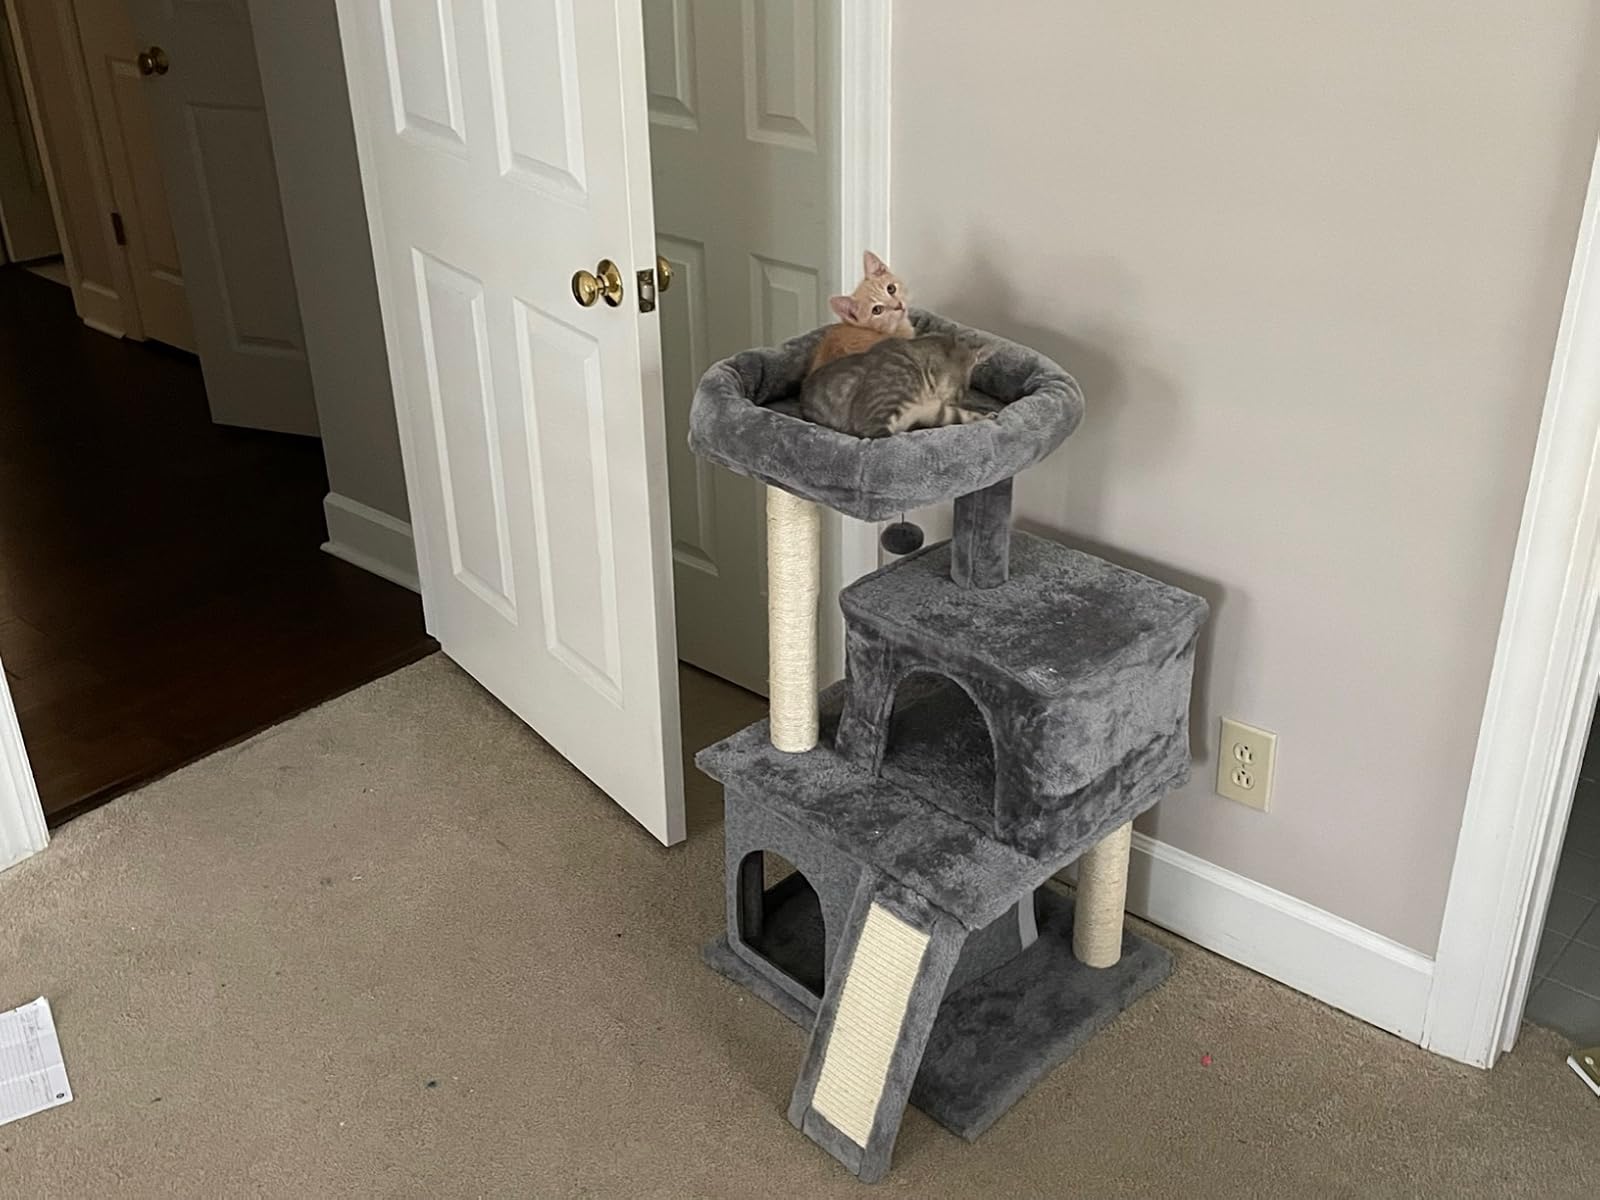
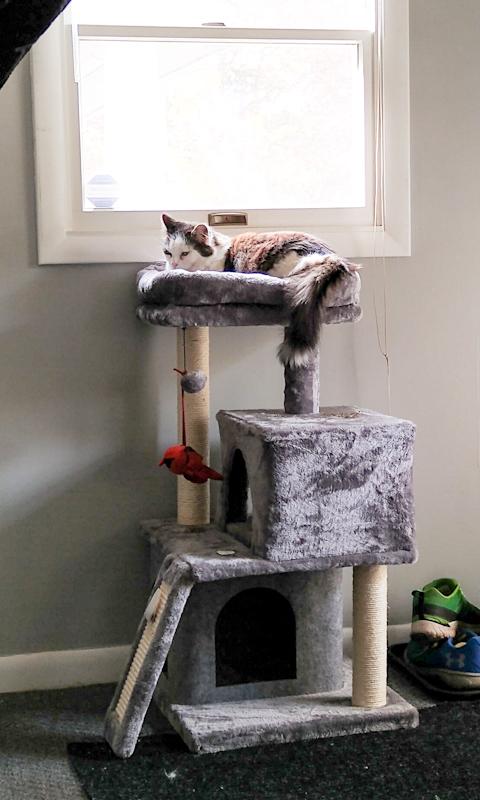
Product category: items_cat tree
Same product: yes